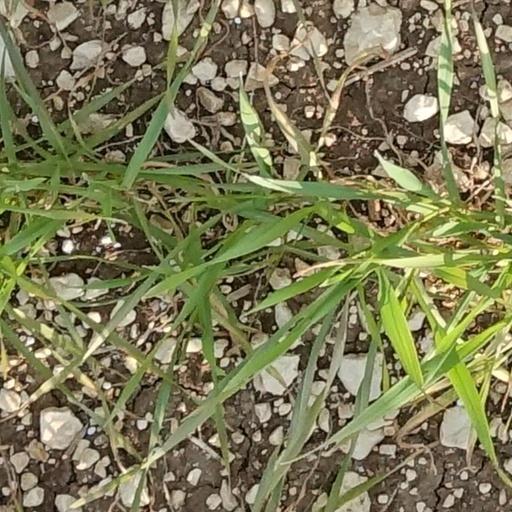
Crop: wheat